Kezia Dugdale

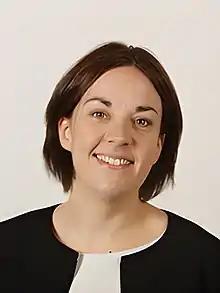
Official portrait, 2016

Kezia Alexandra Ross Dugdale (born 28 August 1981) is a Scottish former politician who served as Leader of the Scottish Labour Party from 2015 to 2017. A former member of the Scottish Labour Party and Co-operative Party, she was a Member of the Scottish Parliament (MSP) for the Lothian region from 2011 to 2019.